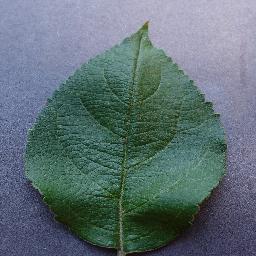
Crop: apple
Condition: healthy